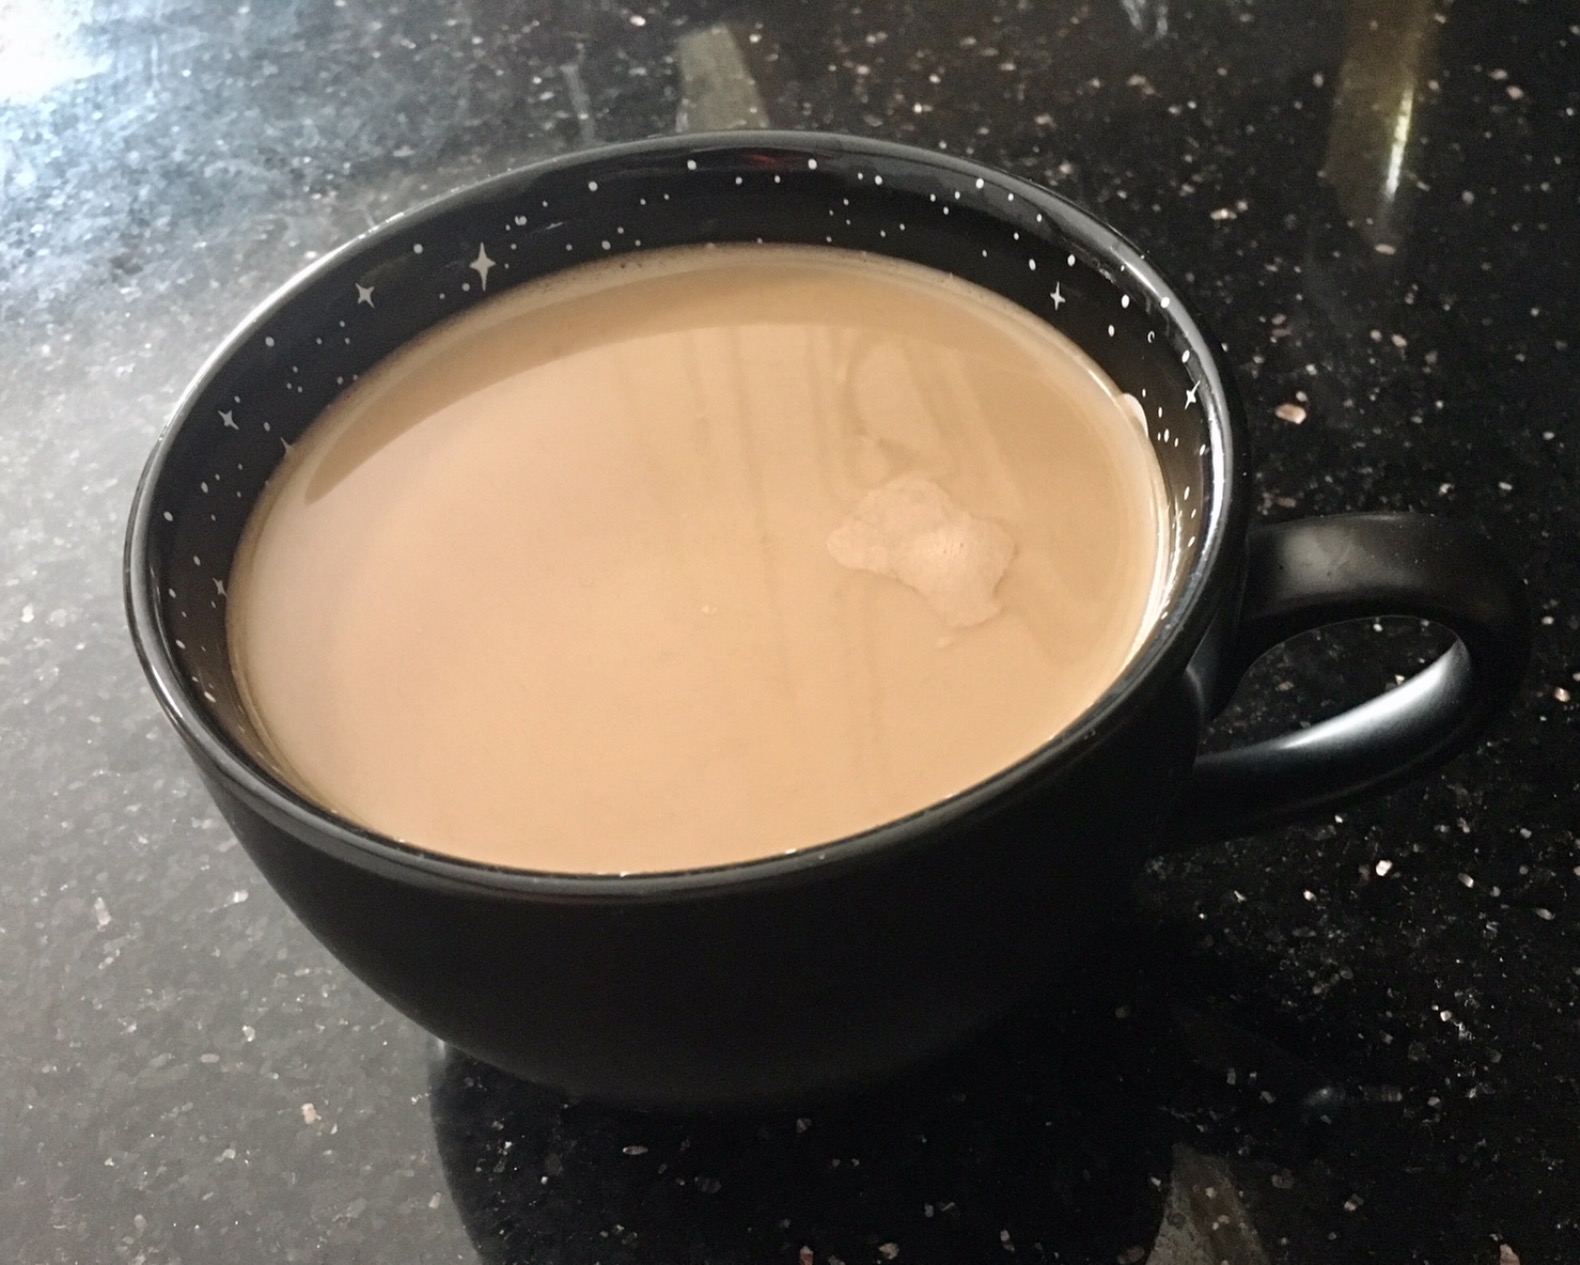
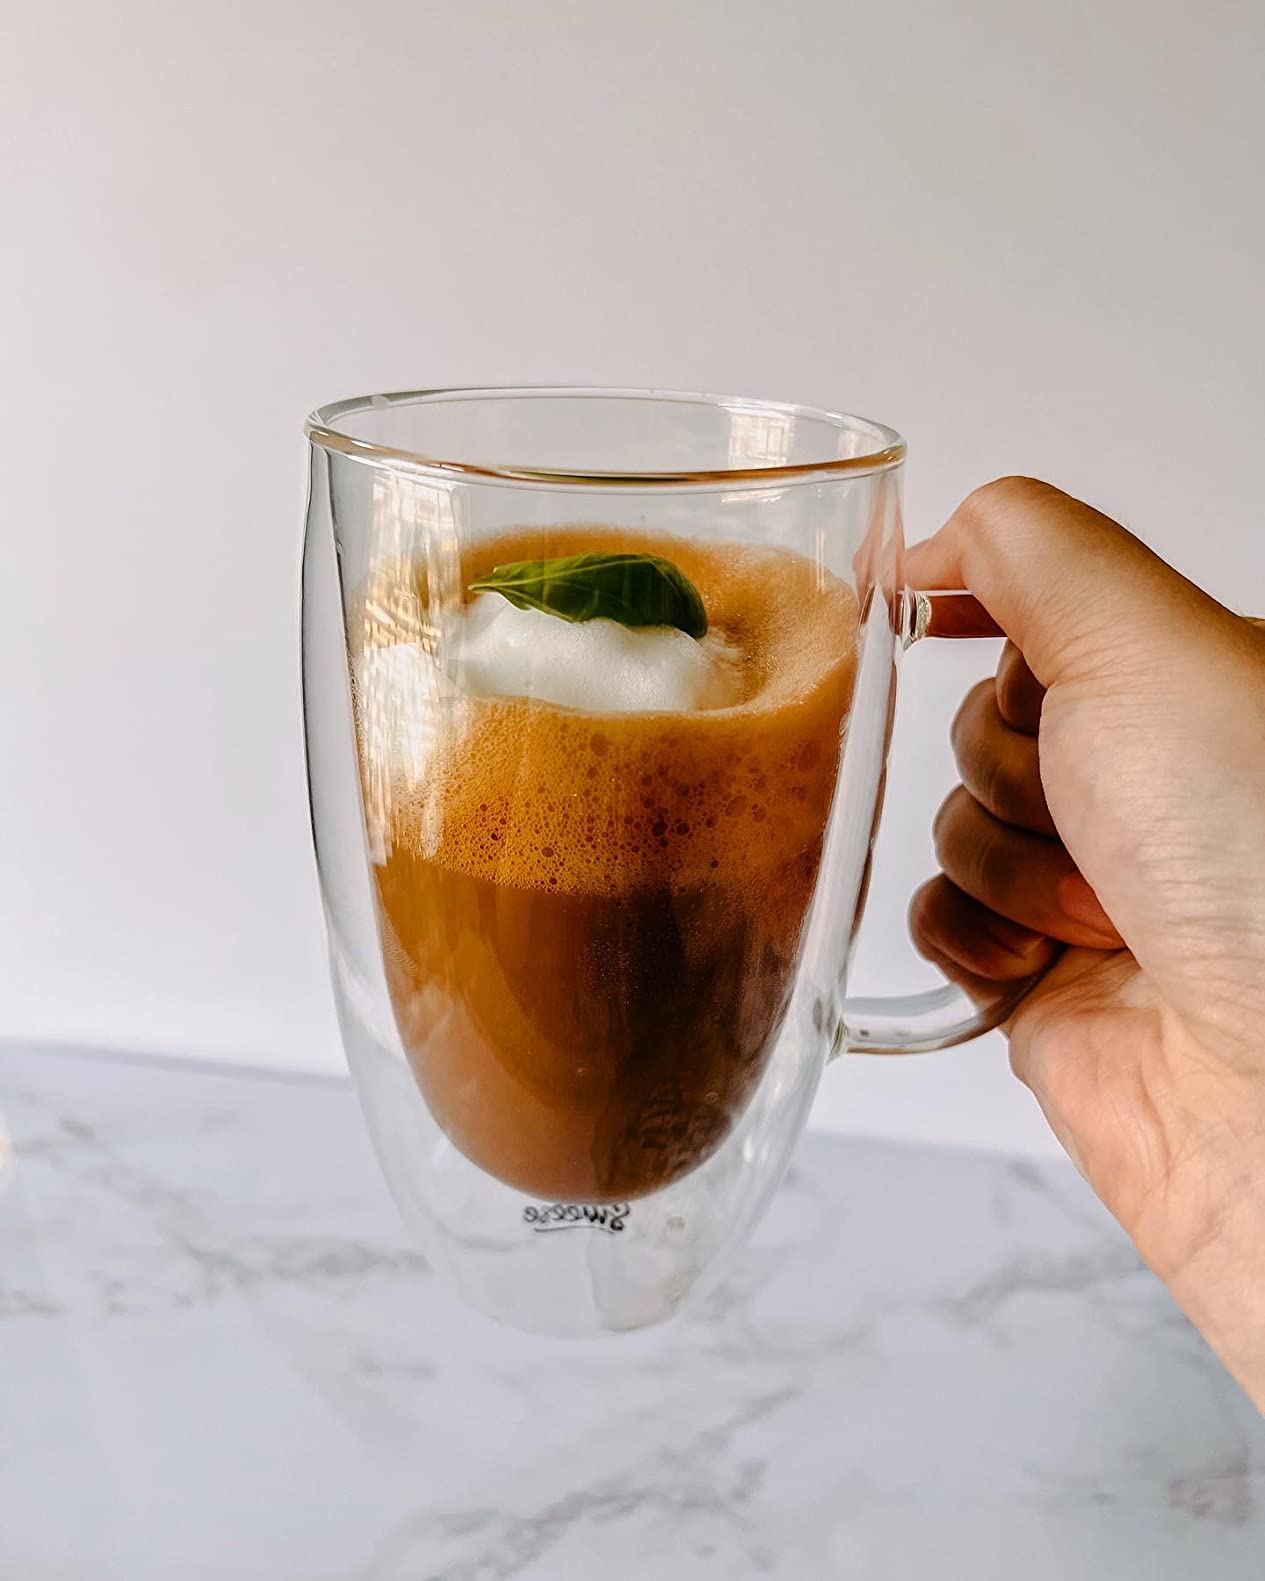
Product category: items_mug
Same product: no